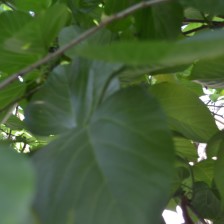
Variety: TaiwanMeacho